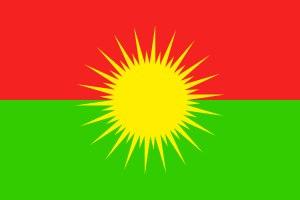
Le Kongra Gelê Kurdistan est une organisation politique kurde qui a succédé au Congrès pour la liberté et la démocratie au Kurdistan. Le KADEK était le résultat de l'abandon de la lutte armée par le PKK en 2001, le Kongra-GEL entérine l'abandon du léninisme en 2003 par le KADEK. Elle devient en 2005 l'organe exécutif du Koma Komalên Kurdistan, nommé Koma Civakên Kurdistan depuis 2007.